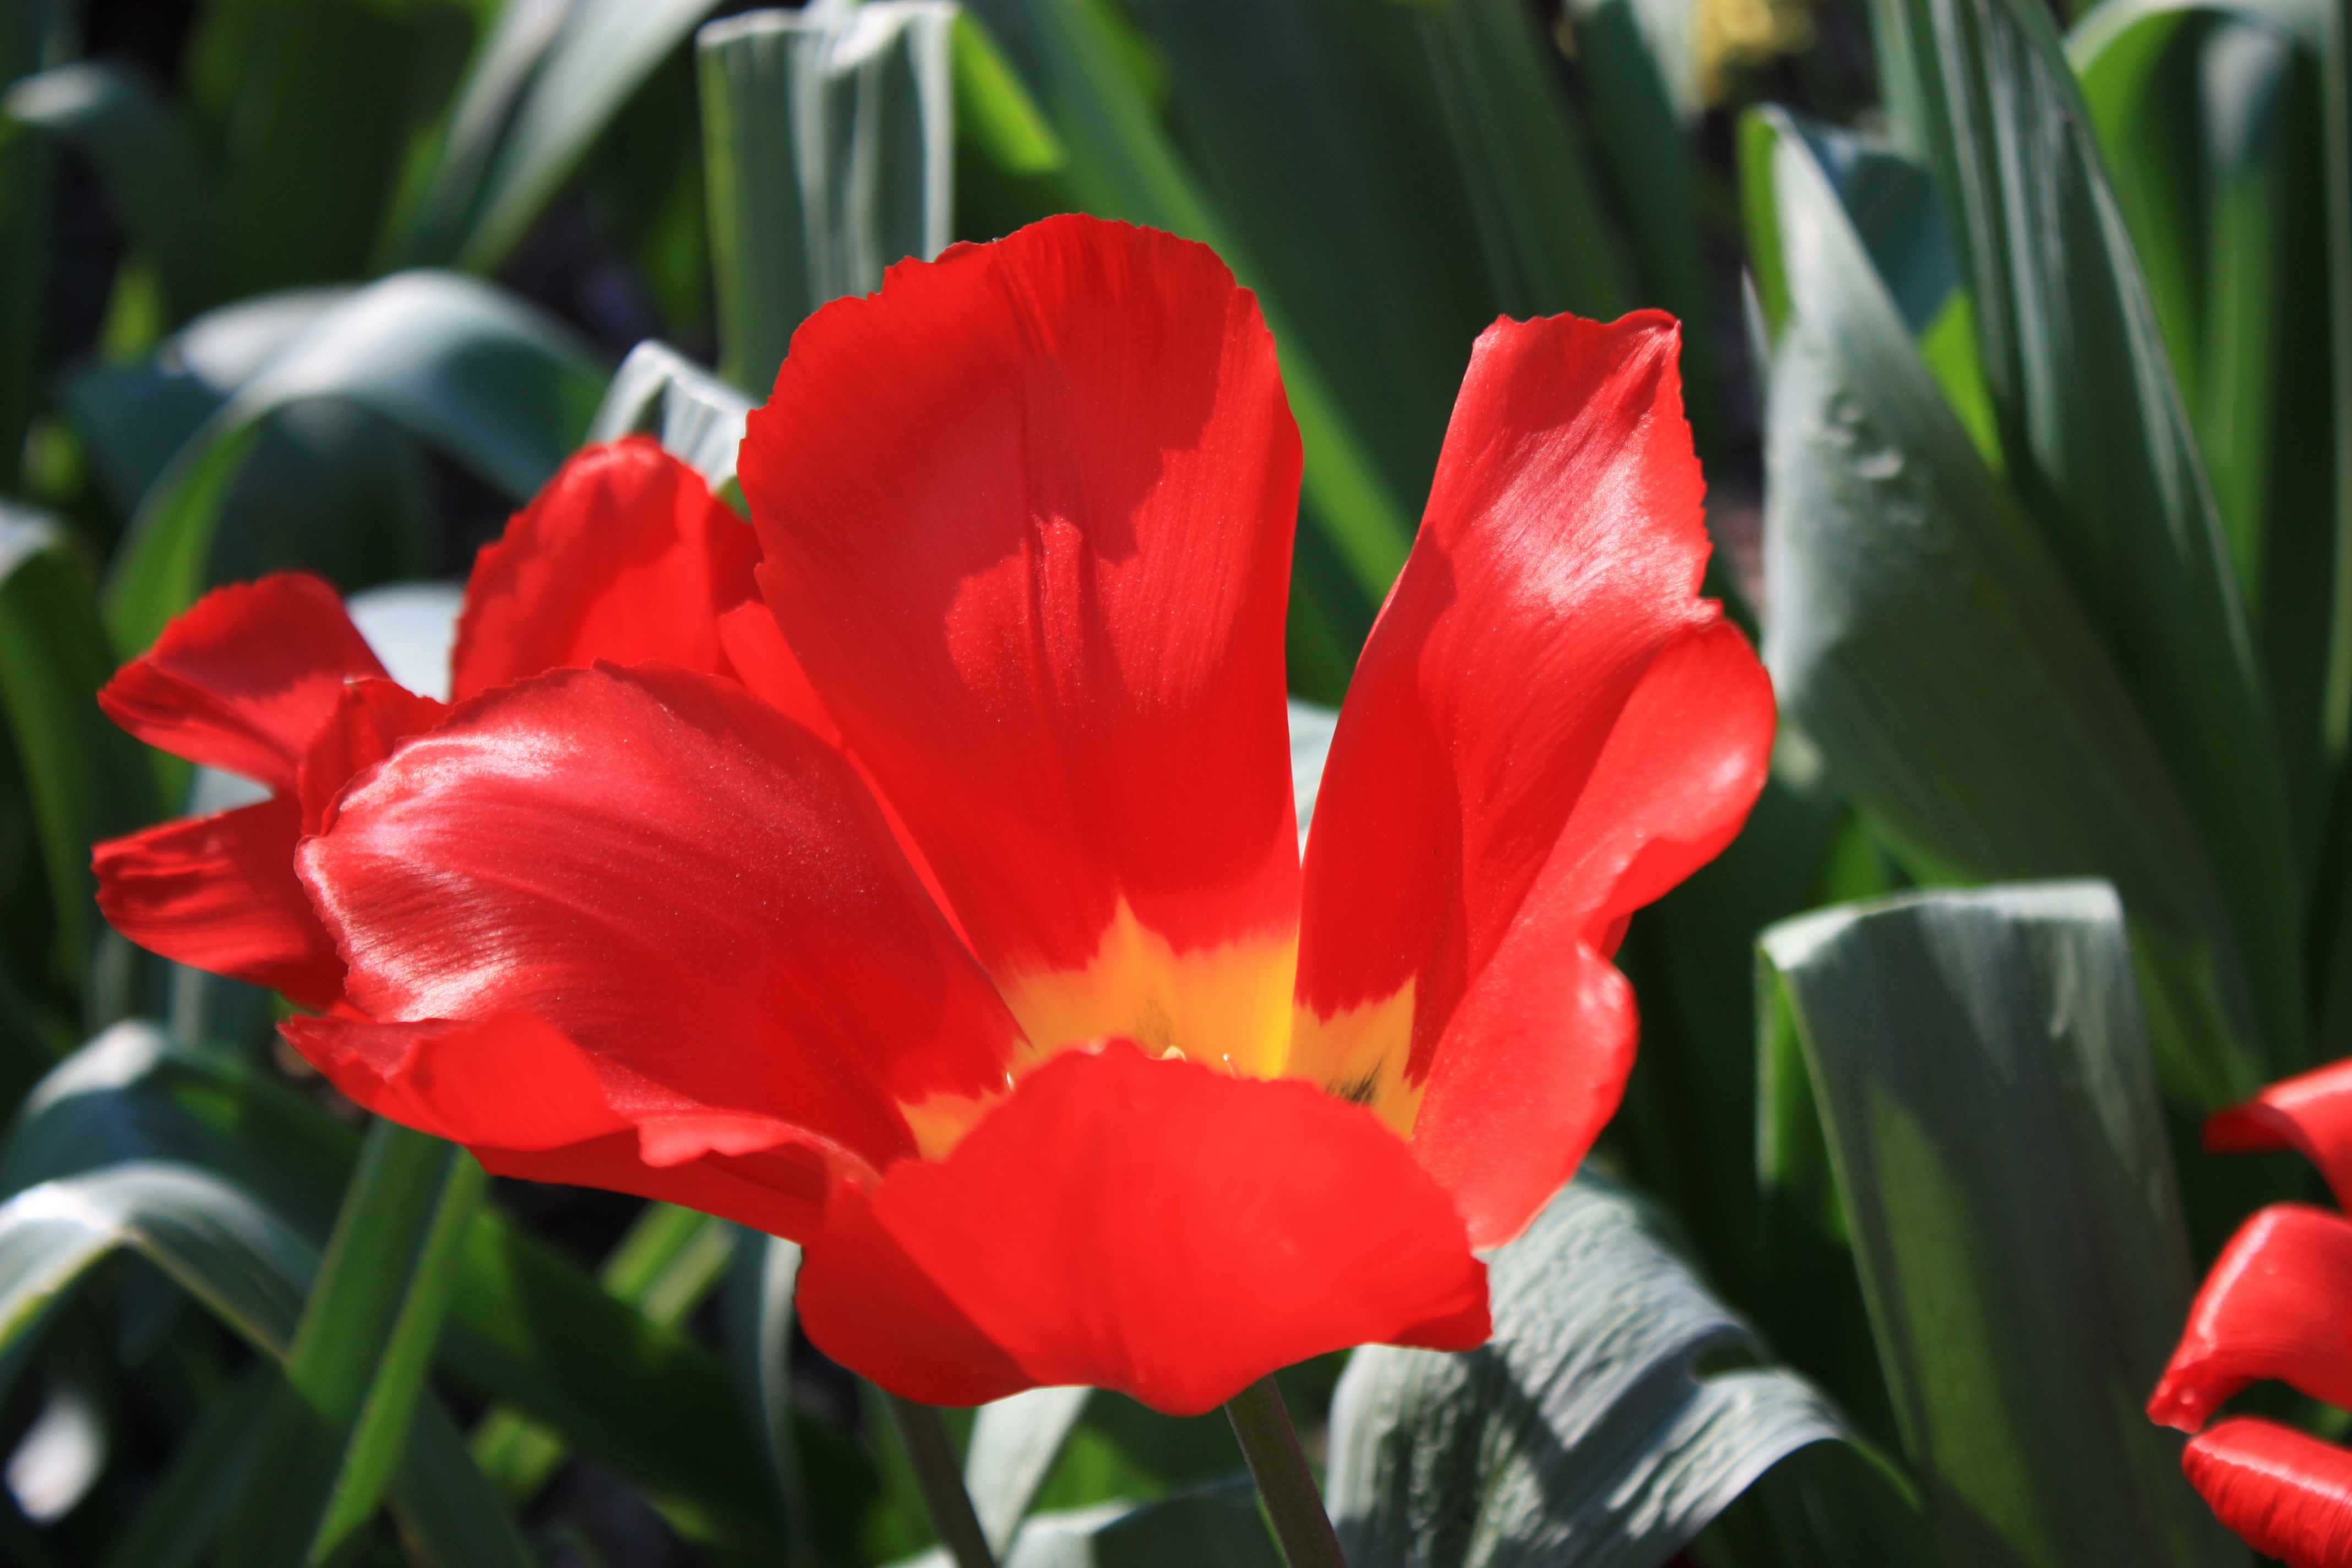
plant, flower, petal, tulip, spring, red, park, flora, map, floral greeting, blossomed, flowering plant, land plant